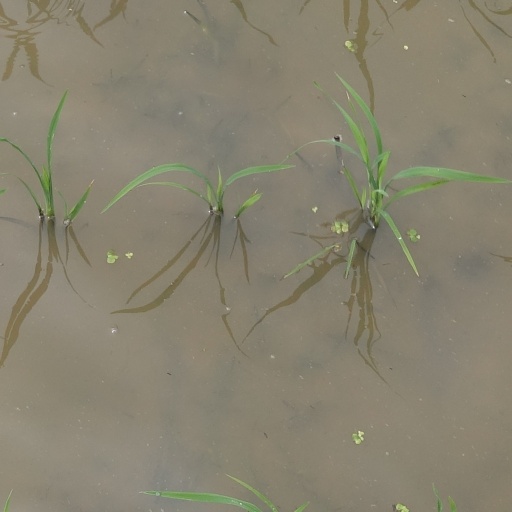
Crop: rice